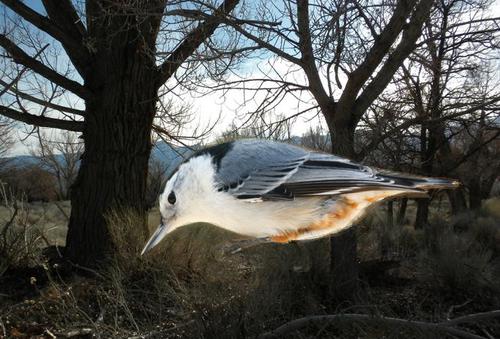
Bird species: White_breasted_Nuthatch
Bird type: landbird
Background: land